Thomas Sheppard (curator)

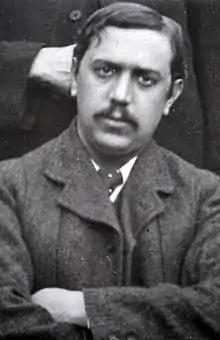
Thomas Sheppard

Thomas Sheppard (2 October 1876 – 18 February 1945) was a British museum curator and amateur geologist, who founded several museums in Kingston upon Hull and in the East Riding of Yorkshire, England.